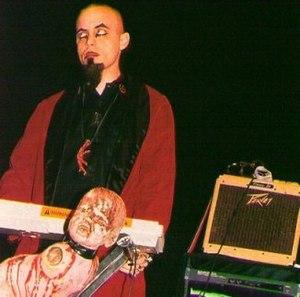
Madonna Wayne Gacy est le nom d'artiste de Stephen Gregory Bier Jr. qui était le claviériste du groupe Marilyn Manson. Ce nom est constitué du nom de la chanteuse de pop Madonna et du tueur en série John Wayne Gacy. On le surnomme également pogo qui est le nom du clown qu'incarnait ce tueur en série. Il est l'unique membre du groupe à ne jamais l'avoir quitté pour une raison quelconque et fait partie du groupe depuis 1990. Aux premiers concerts du groupe il se contentait de jouer avec les figurines posées sur son clavier ou de faire le mariole car les compositions à l'époque ne comportaient presque aucune partie clavier.